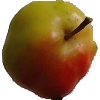
Label: Apple Red Yellow 2